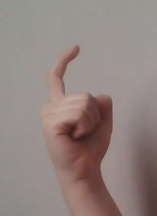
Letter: ra